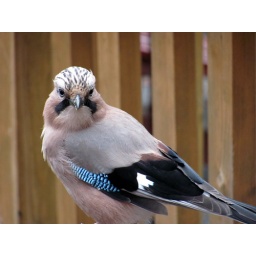
I spotted this shy bird in public park in Prague.